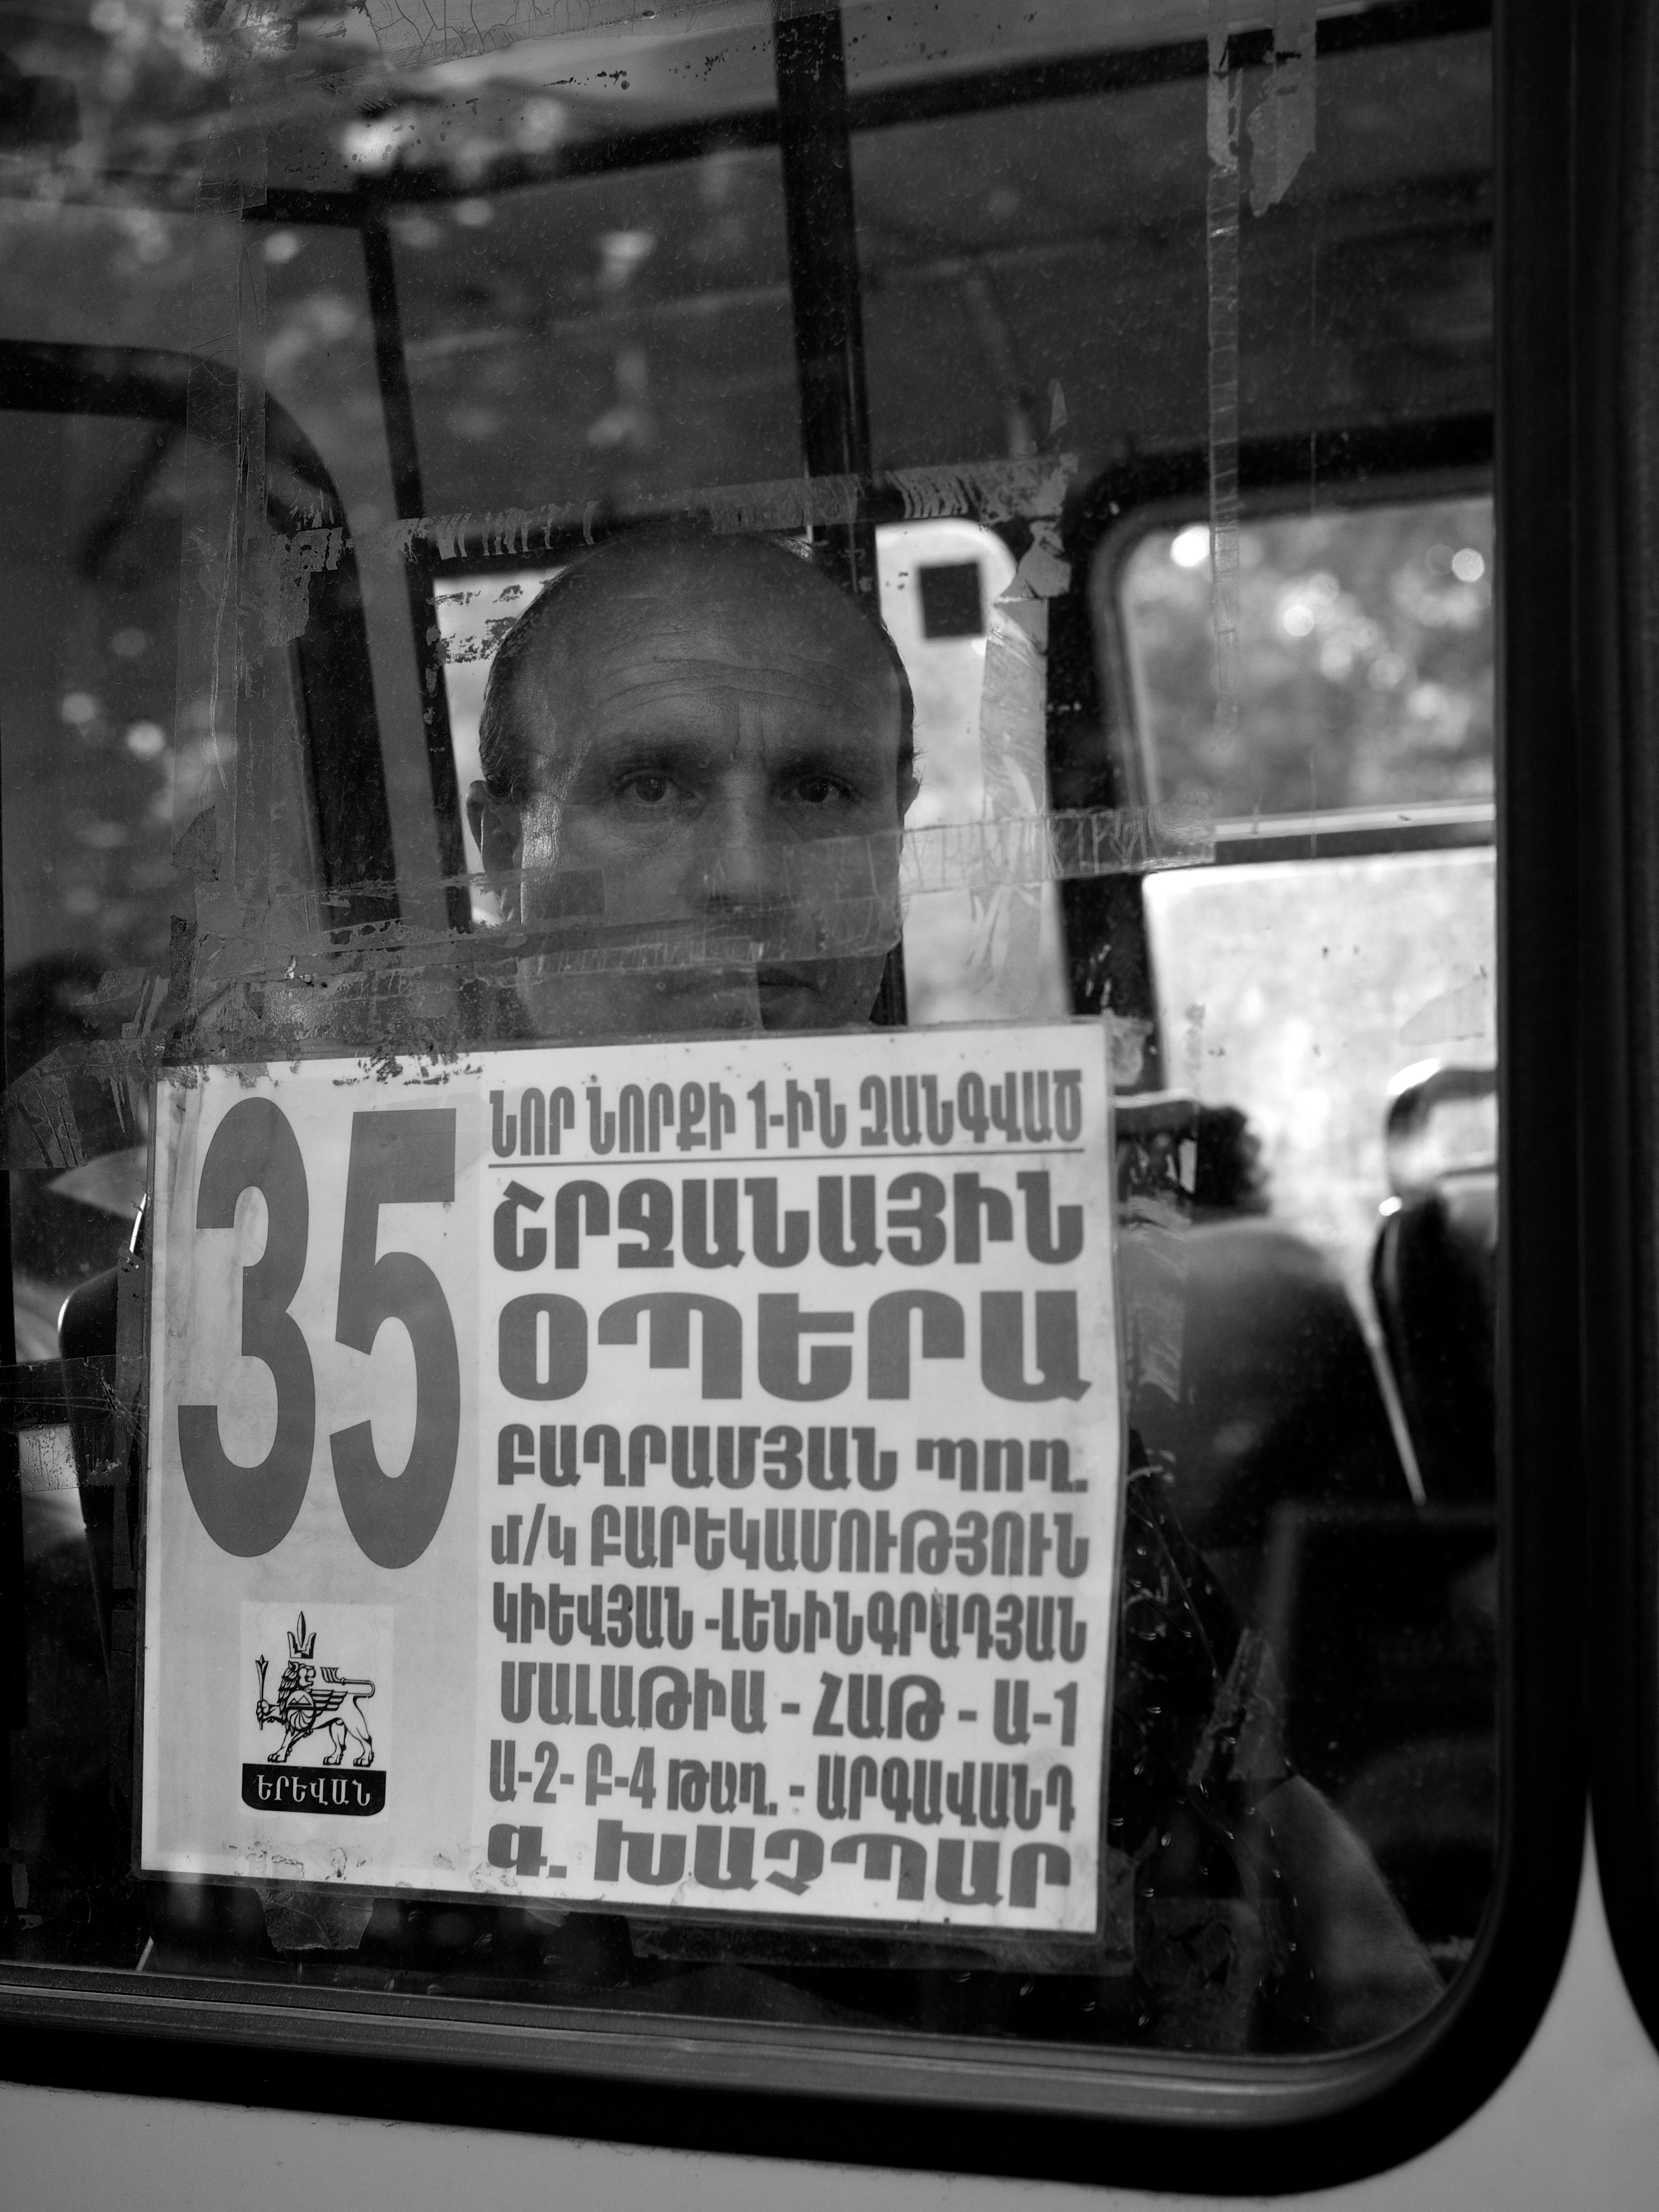
black and white, white, street, photography, ebook, training, black, monochrome, streetphotography, flickr, thomas, video, olympus, photograph, snapshot, omd, fuji, shape, leica, monochrom, leuthard, hcb, thomasleuthard, streettogs, monochrome photography